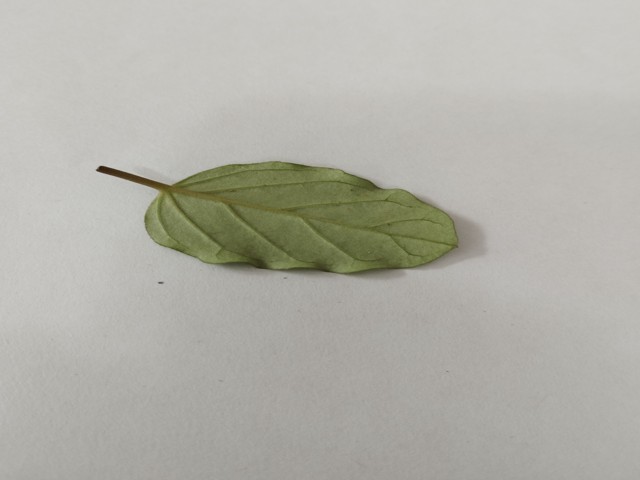
Plant: punarnava